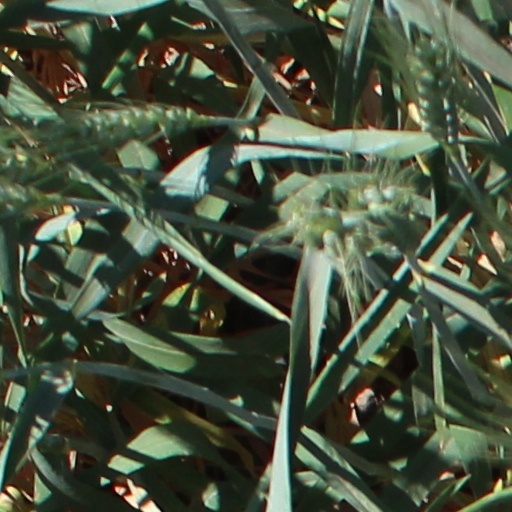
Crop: wheat